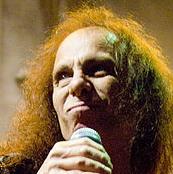
Age: 66